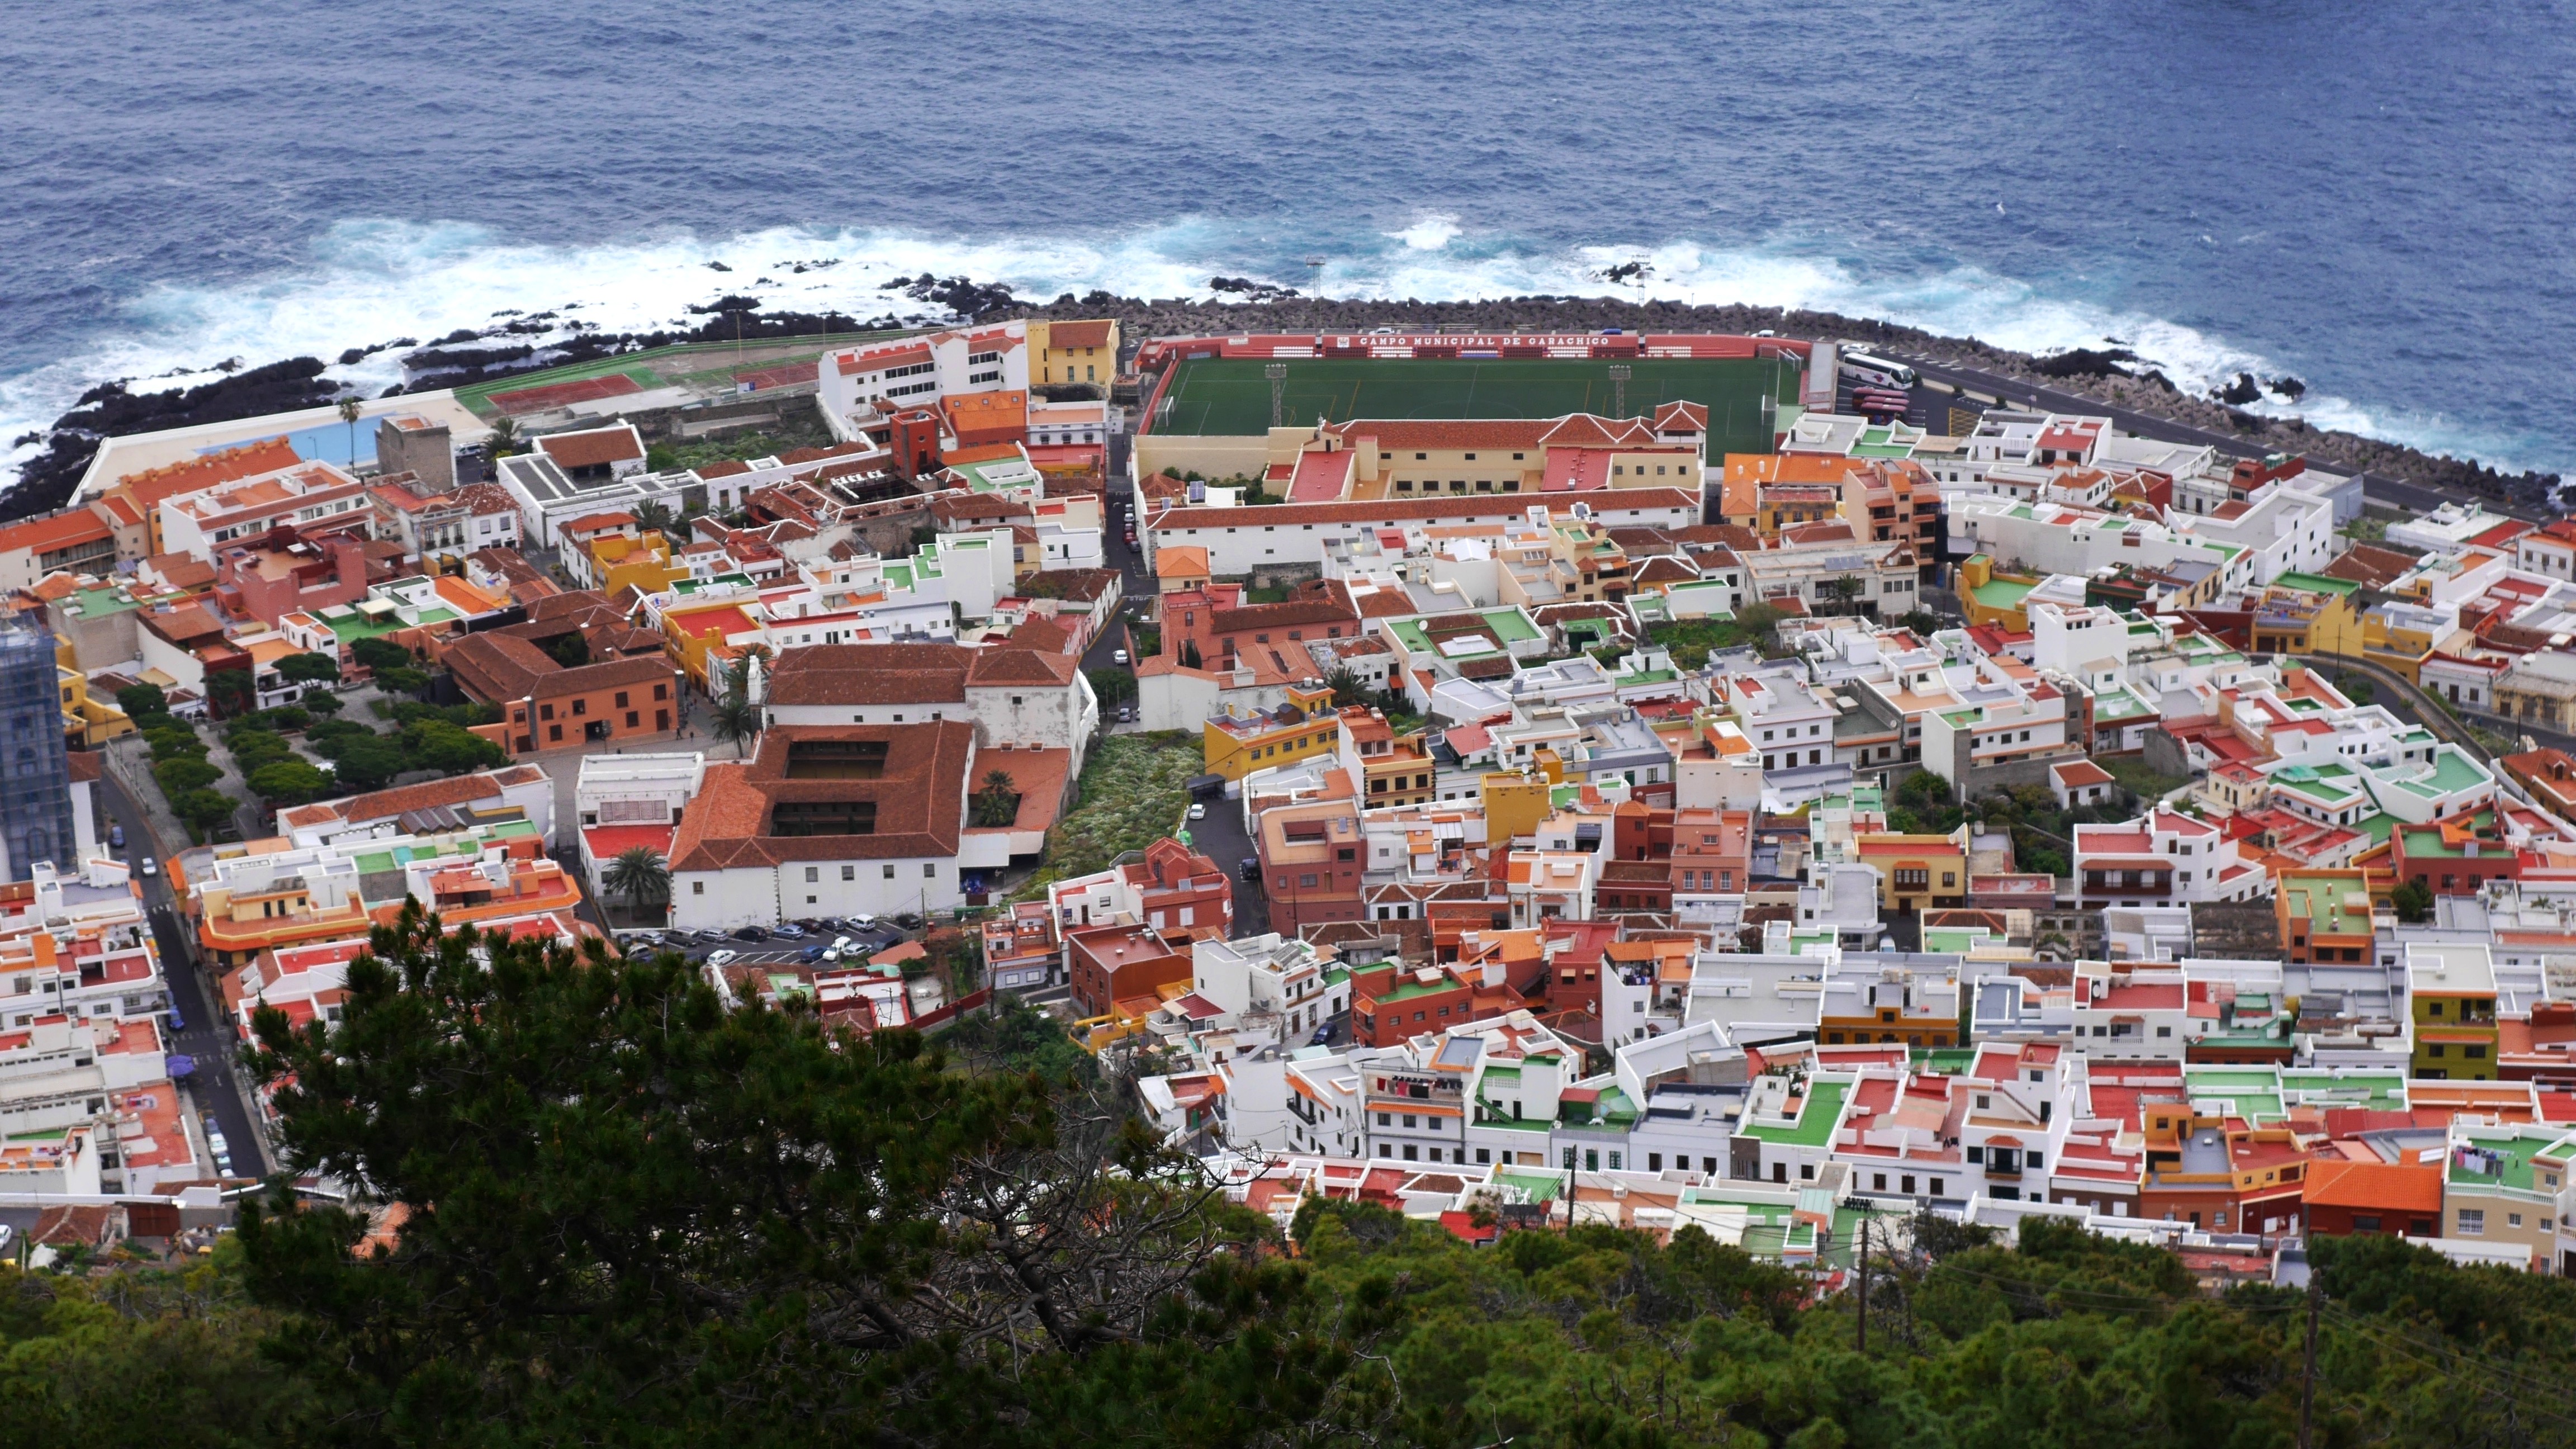
beach, coast, outdoor, mountain, town, view, cityscape, panorama, village, suburb, island, aerial, tenerife, neighbourhood, bird's eye view, garachico, aerial photography, residential area, geographical feature, human settlement